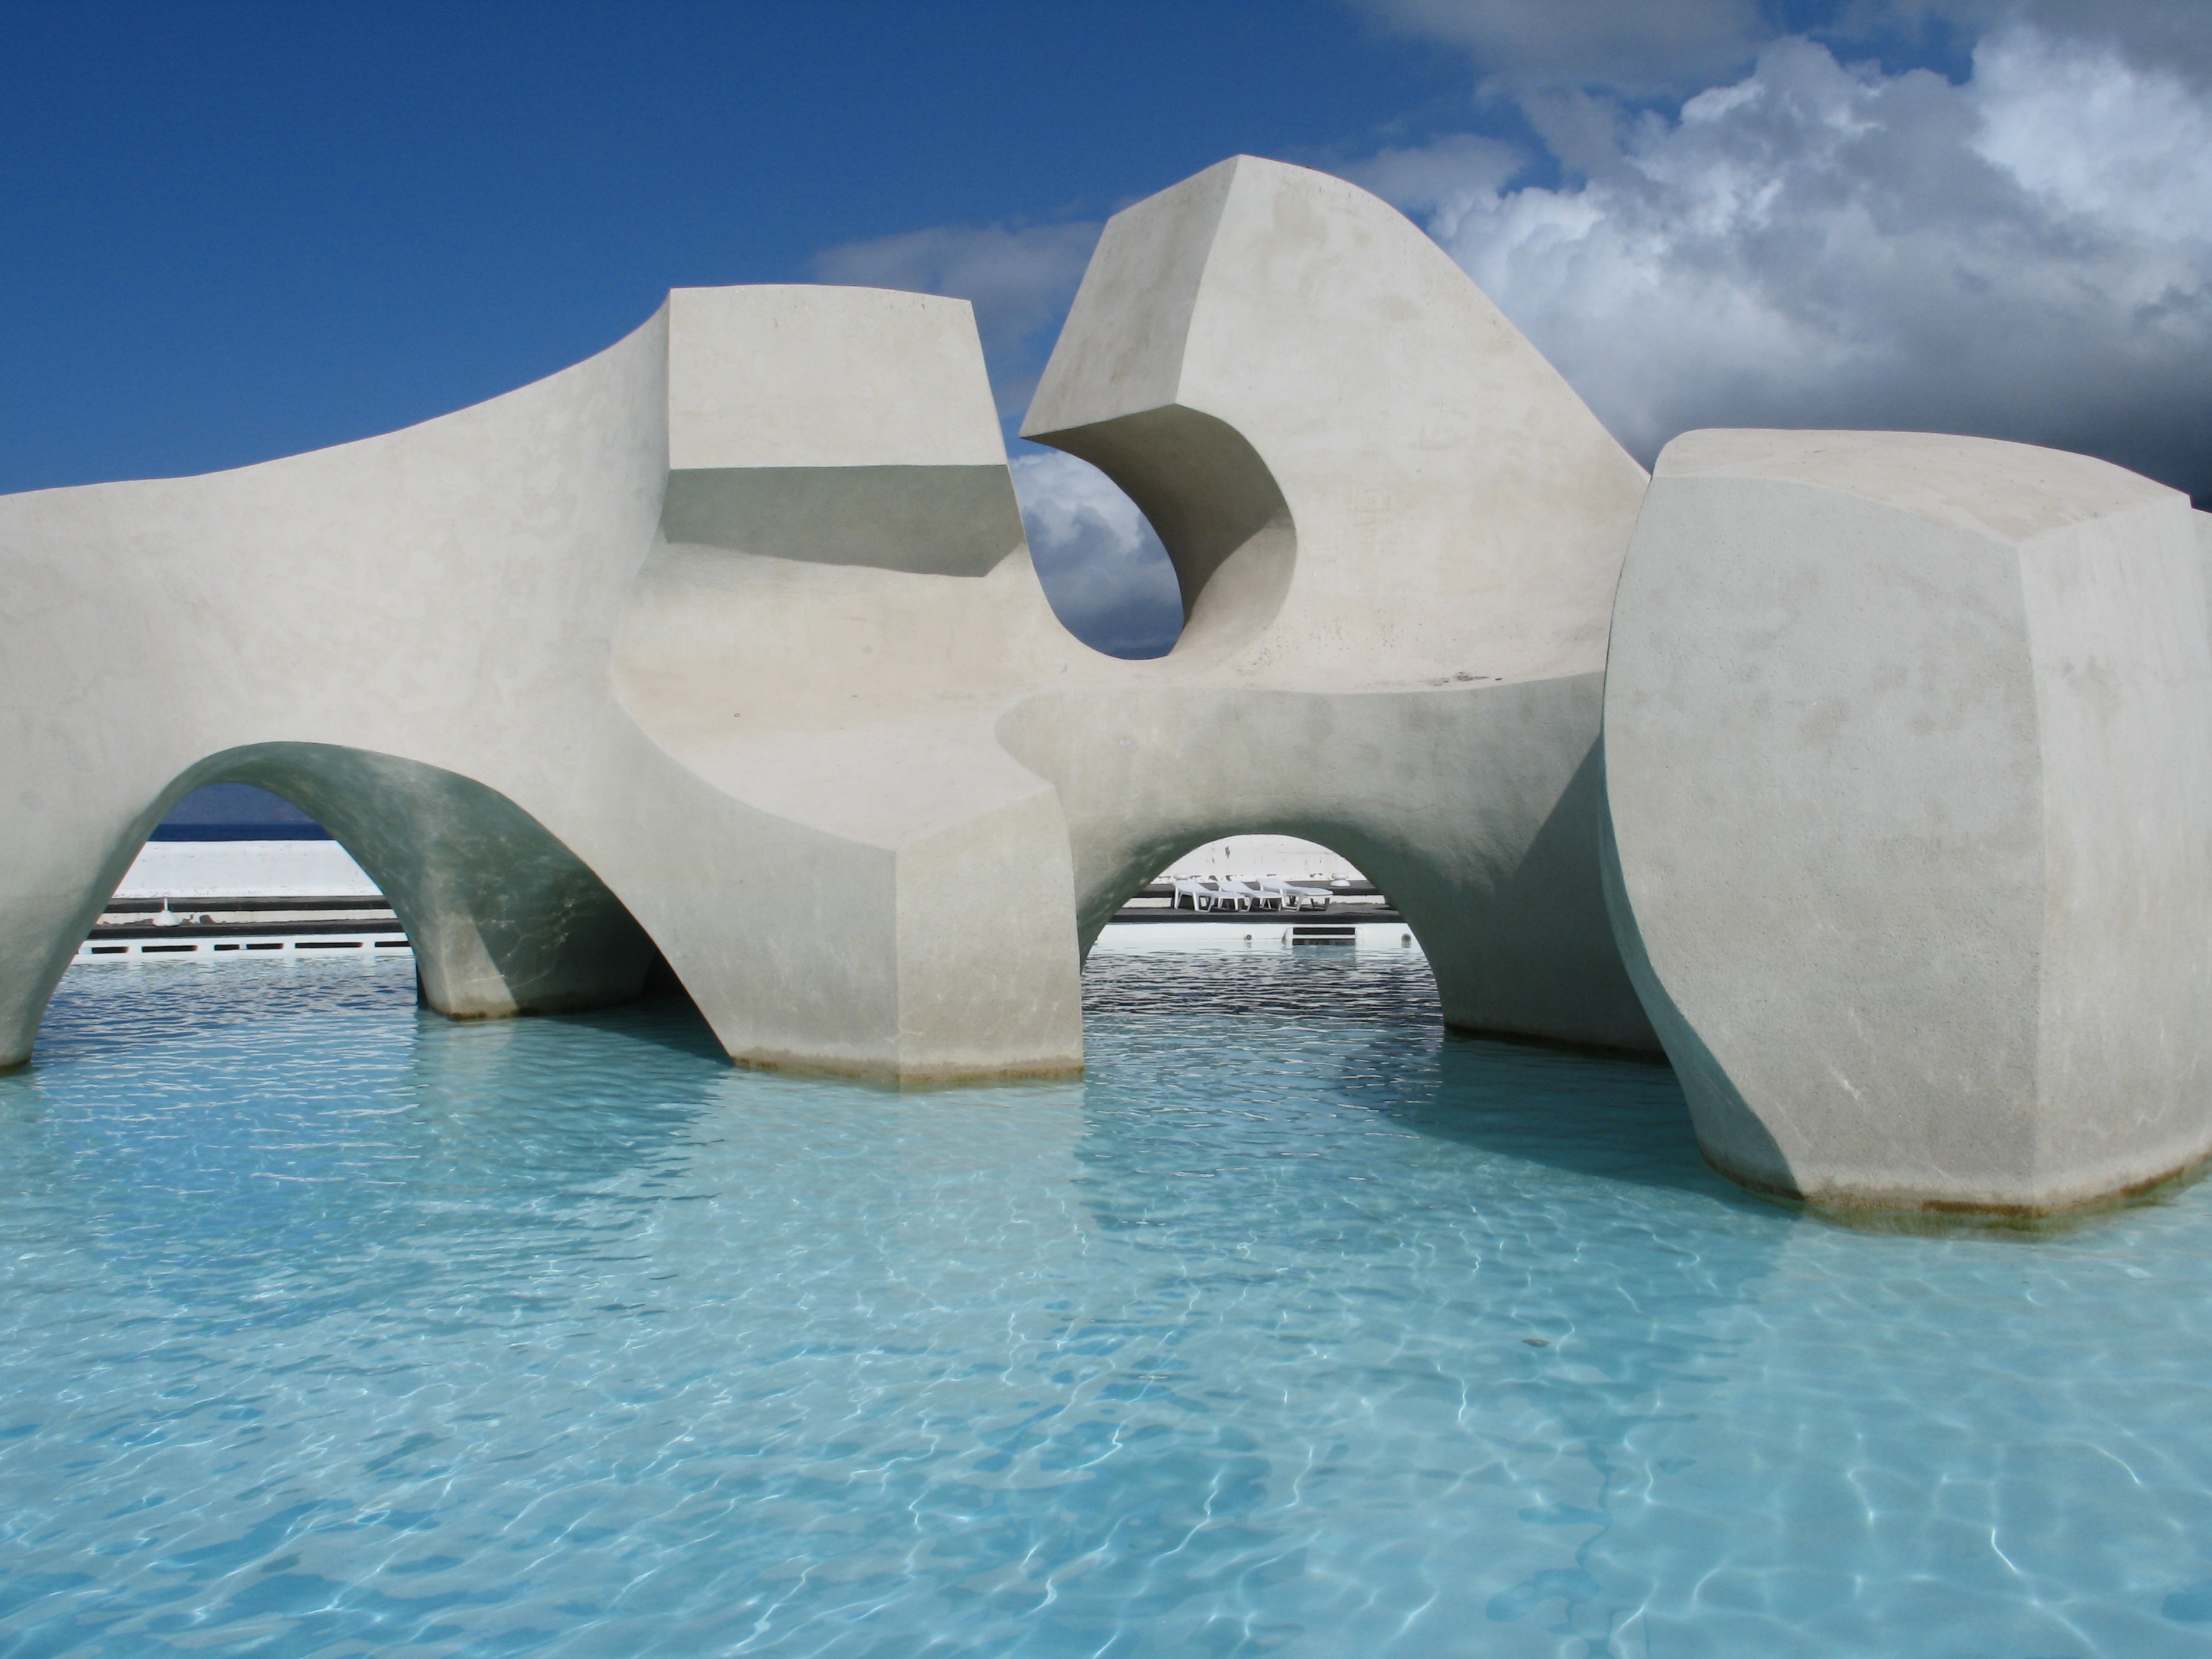
pool, island, sculpture, tenerife, canary islands, martinez bad tenerife, martinez bad